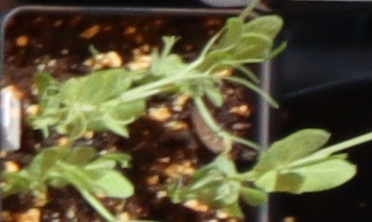
Label: Field Pea